Paseo Atocha

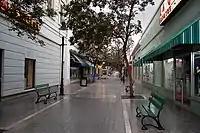
Ponce’s Paseo Atocha before shops have opened for the day (May 2008)

Paseo Atocha is a pedestrian shopping mall in the Ponce Historic Zone, a historic district in Ponce, Puerto Rico. For over a century the narrow Calle Atocha was bustling retail center opened to vehicular traffic, yet flooded with shoppers. Congestion and pedestrian safety led the municipal government to close the two blocks of Calle Atocha from Calle Isabel to Calle Vives to motor vehicles in 1991. Several years later, the closure was expanded to include the block from Calle Vives to Calle Victoria. This last segment coincides with the western perimeter of the historic Plaza de Mercado Isabel II city market. Not the bustling commercial spot it once was, today it is still actively frequented by shoppers, though in much reduced numbers. It is visited annually by thousands of locals and tourists alike and is considered one of the city’s main places of interest.